Sky position (RA, Dec in degrees): 188.542, 24.435
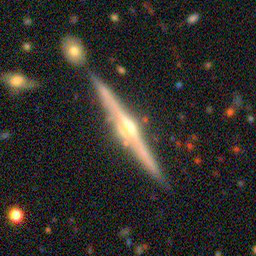
Galaxy morphology: Edge-on Galaxies with Bulge